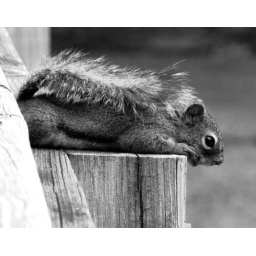
Blue Ribbon winner in the black and white animal category at the 2010 Ashtabula County Fair